86th Airlift Wing

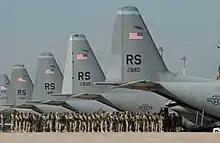
Lockheed C-130E Hercules of the 37th AS/86th Airlift Wing

The end of the Cold War brought major force structure changes throughout the Air Force, and the 86th was no exception. On 1 June 1992, the 86th Fighter Wing, which had only been equipped with F-16s, began a slow move to airlift operations when the wing took over the 58th Airlift Squadron and its small executive fleet of C-12, C-20 Gulfstream, C-21 Lear Jet, CT-43 Bobcat, C-135, and UH-1 aircraft. After gaining this airlift mission, the wing changed its designation from the 86th Fighter Wing to the 86th Wing.